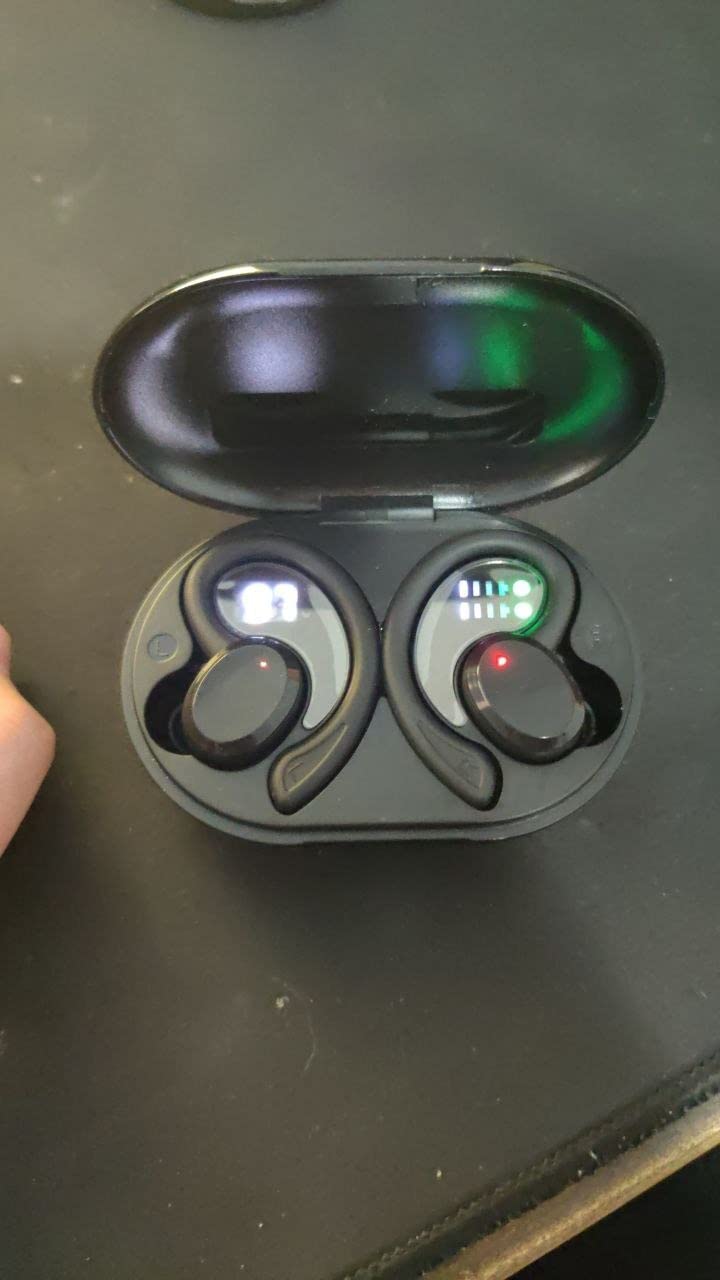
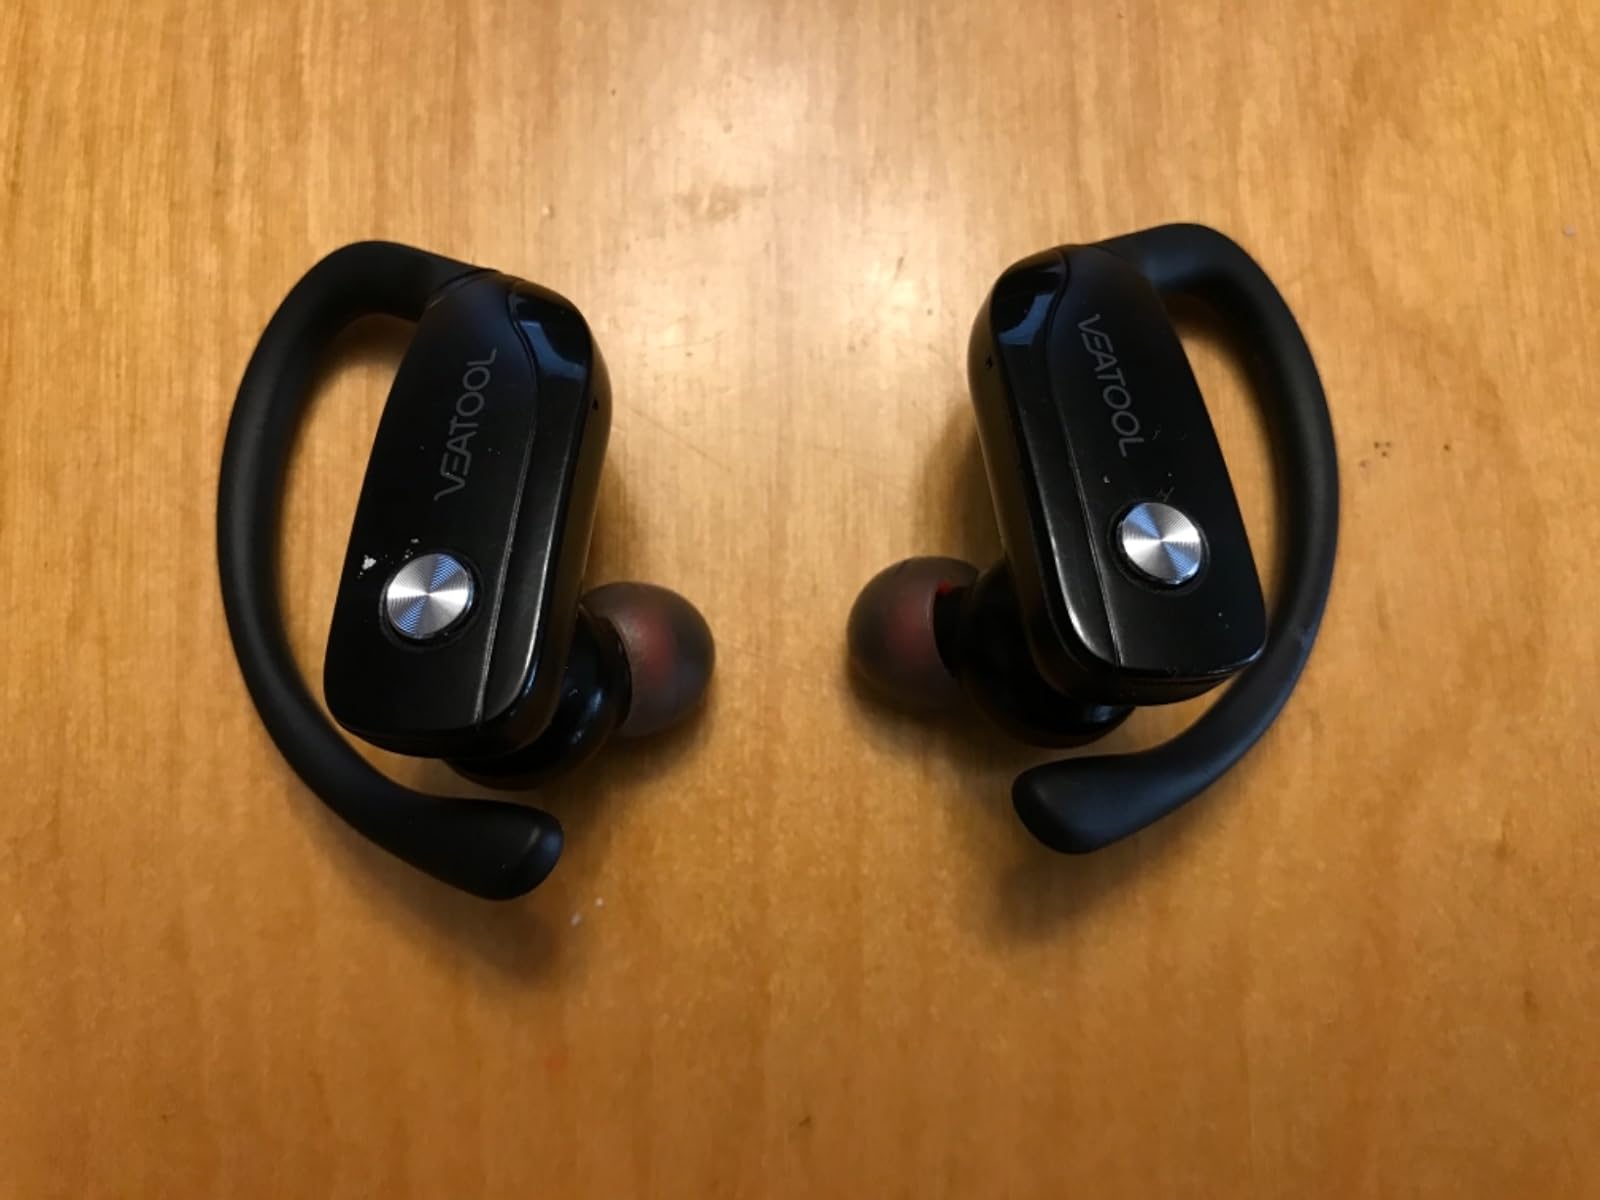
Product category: earbuds
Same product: no